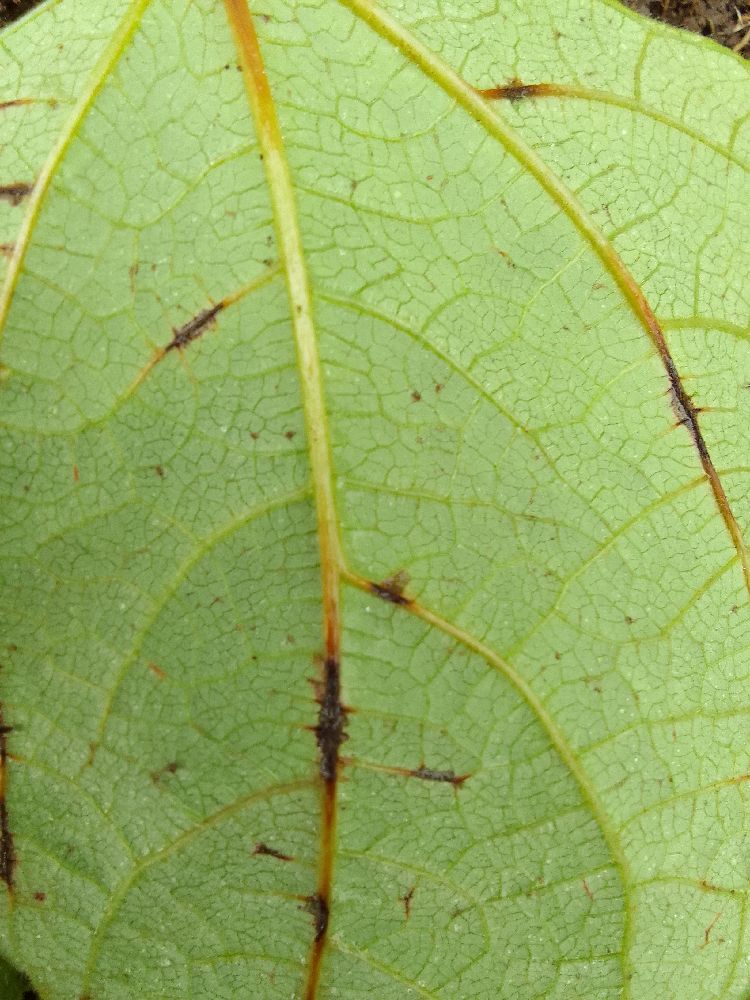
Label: anthracnose